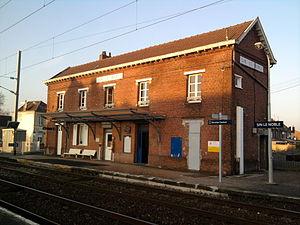
Bâtiment-voyageurs de Sin le Noble (59)
Sin-le-Noble est une commune française, située dans le département du Nord, en région Hauts-de-France.
La gare de Sin-le-Noble est une gare ferroviaire française de la ligne de Saint-Just-en-Chaussée à Douai, située sur le territoire de la commune de Sin-le-Noble dans le département du Nord, en région Hauts-de-France.